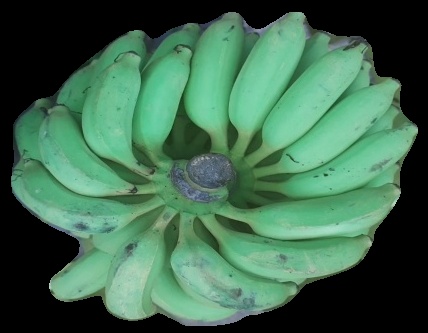
Variety: elakki-bale
Grade: grade2